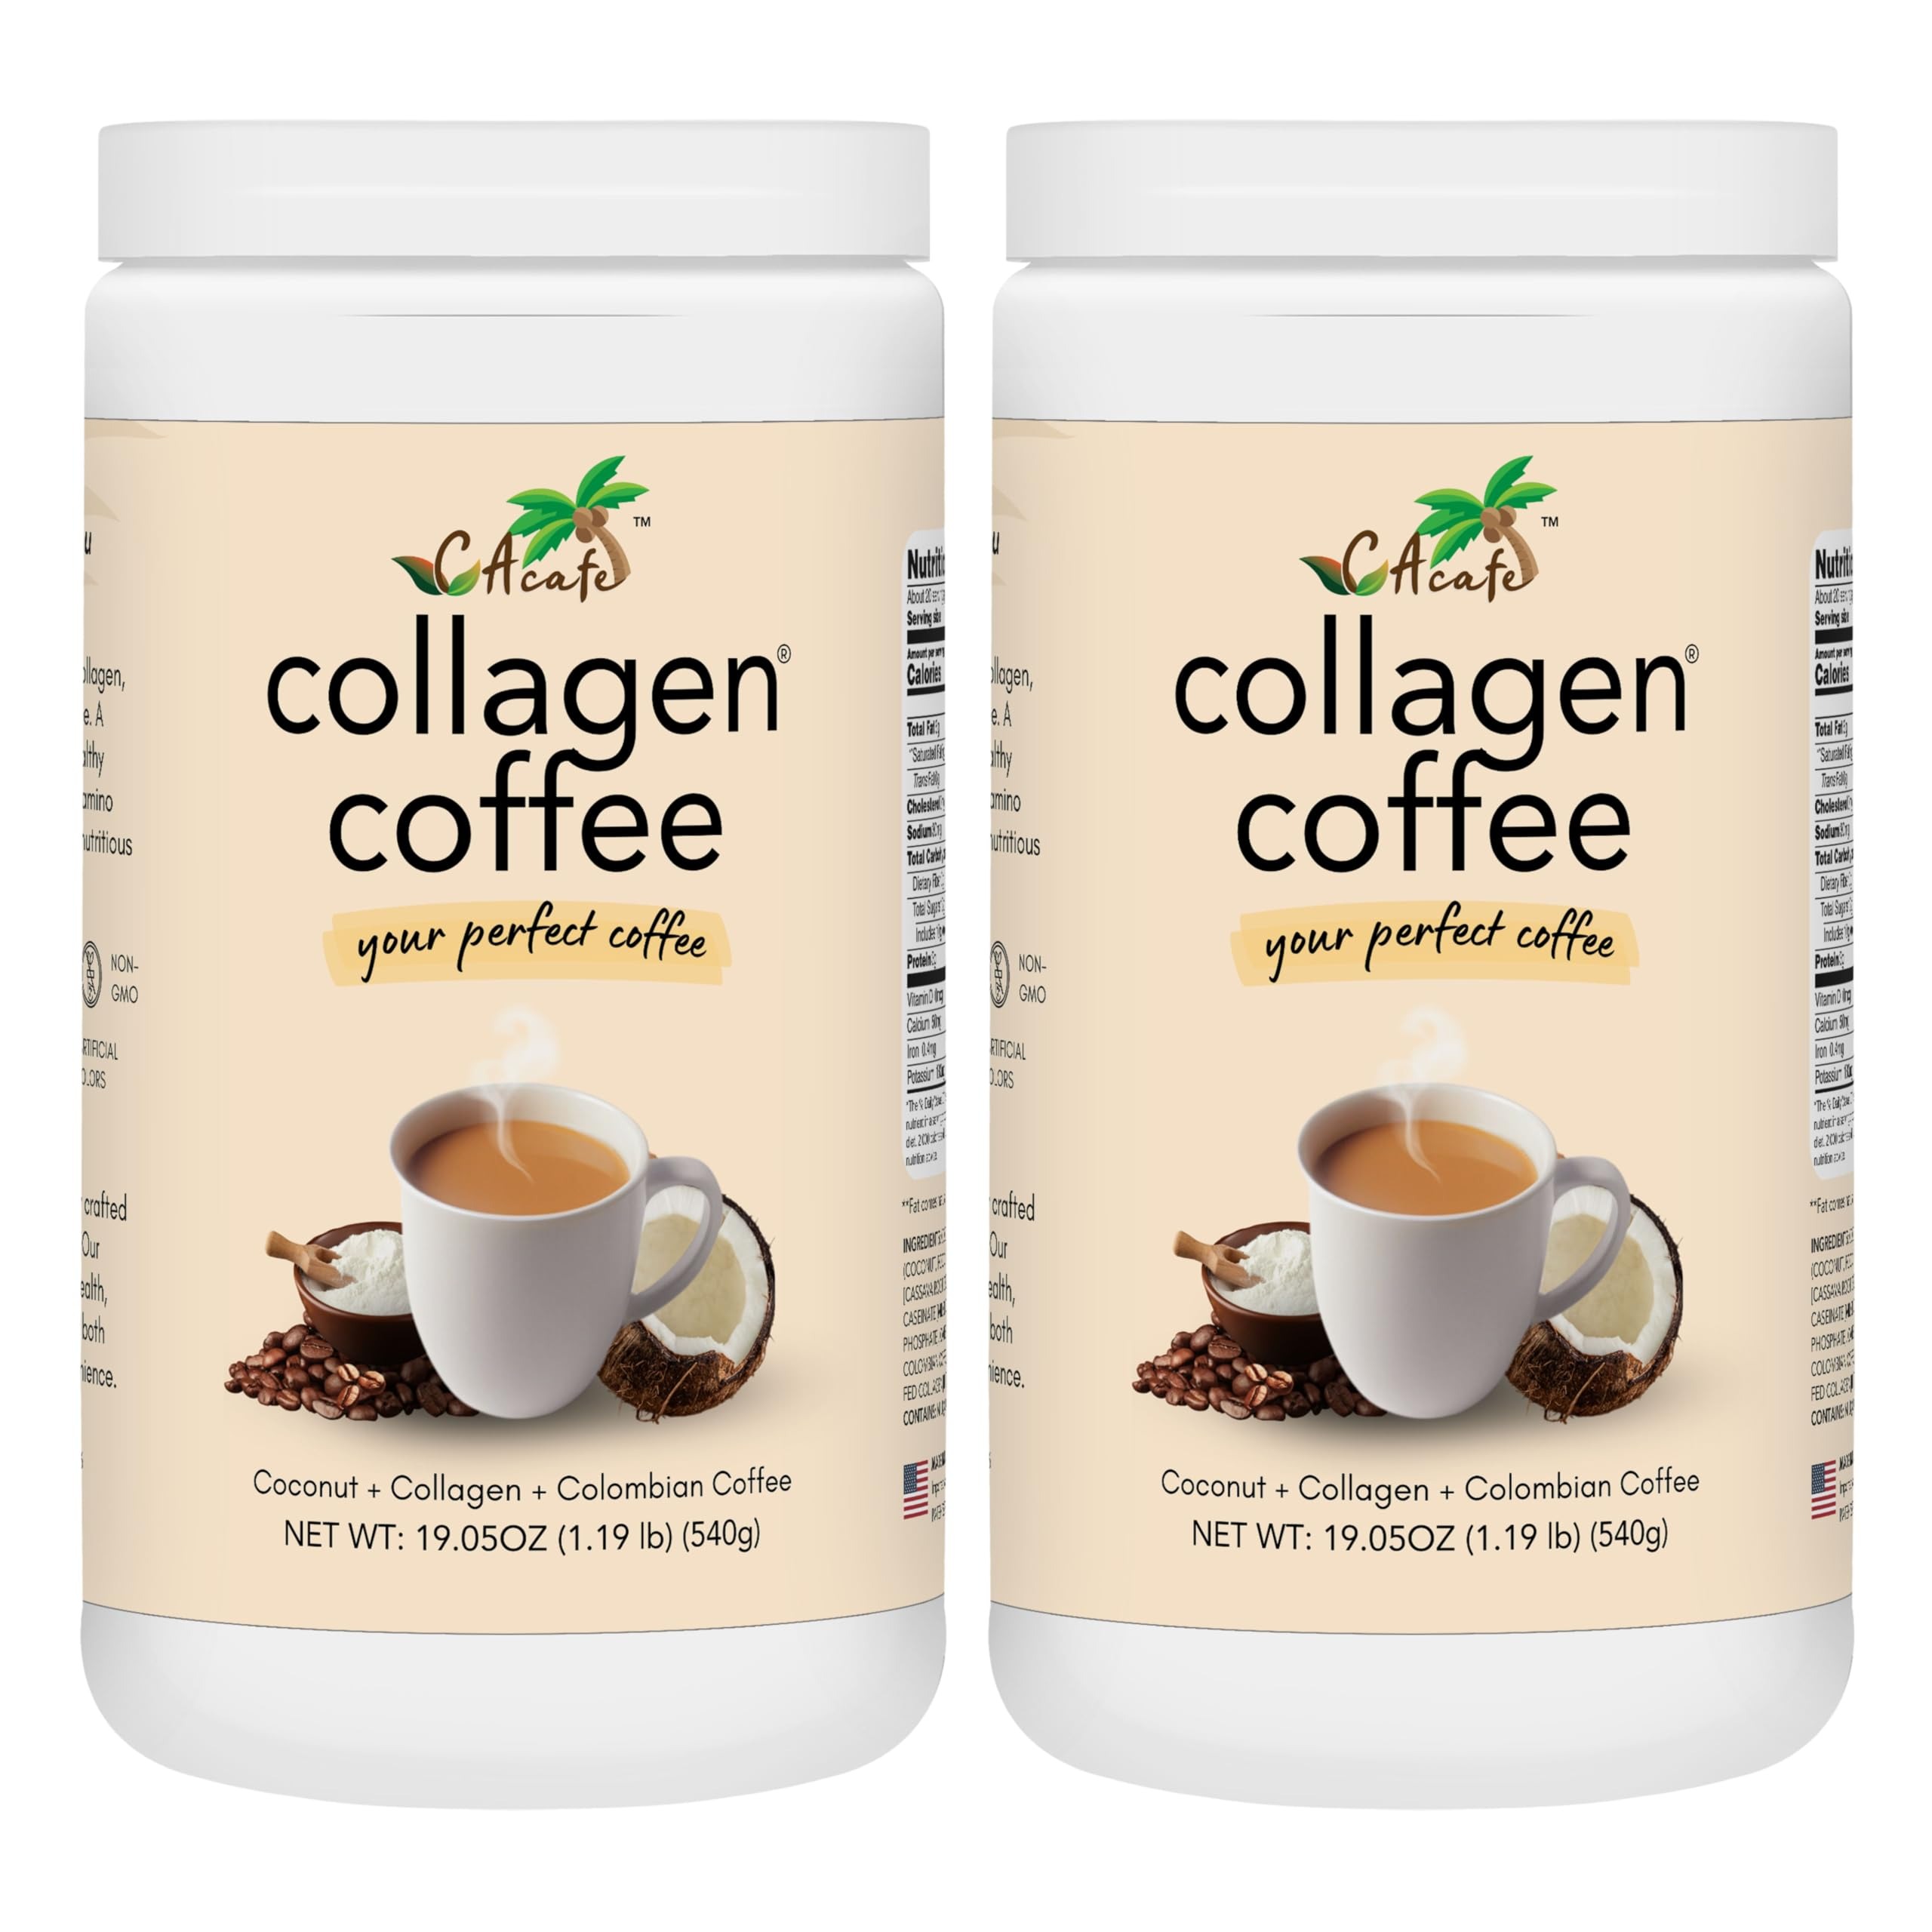
Item Name: CAcafe Collagen Coffee | Coconut Infused Colombian Blend Coffee with Anti-Aging Collagen | Antioxidants & Natural Energy | 2 Pack
Bullet Point: Collagen is known for its many health benefits, especially for skin, hair, nails and joint support, and is rich in nutrients and antioxidants.
Product Description: Collagen Coffee is made from collagen, coconut, and Colombian coffee. Collagen and Coconut are the world’s most popular superfoods, well-known for their many health benefits. When collagen and coconut combine, their benefits to health are unmatchable.
Value: 38.1
Unit: Ounce

Price: 32.92